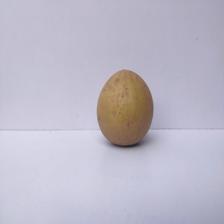
Size: Large